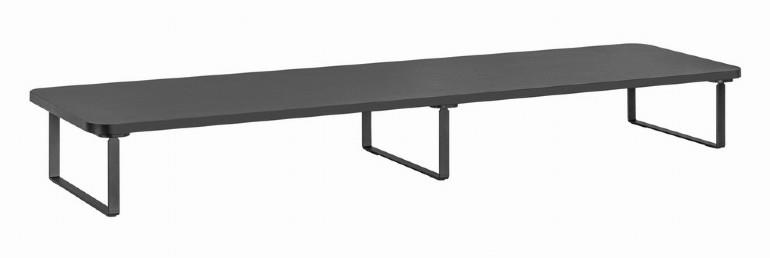
DISPLAY ACC ADJUSTABLE STAND/RECTANGLE MS-TABLE2-01 GEMBIRD
Brand: GEMBIRD
Category: Business & Industrial > Retail > Retail Display Props & Models